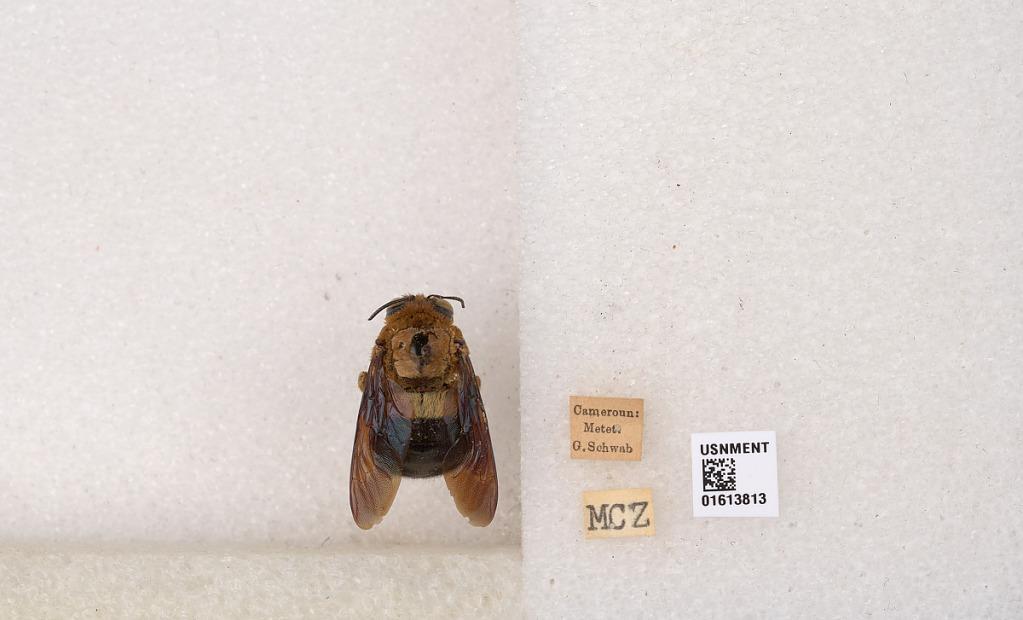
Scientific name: Xylocopa (Koptortosoma) varipes Smith
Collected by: G. Schwab
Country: Cameroon
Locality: Metet